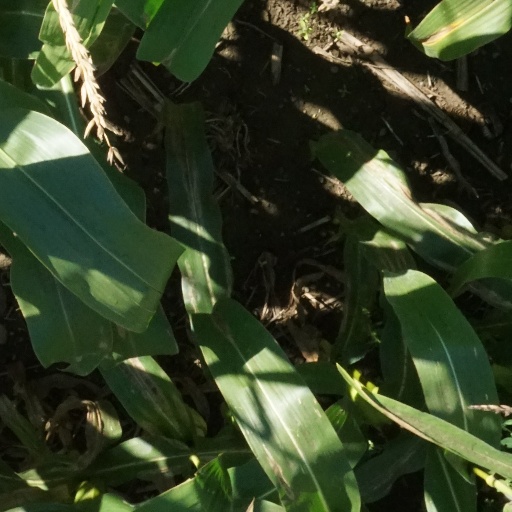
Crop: maize; corn